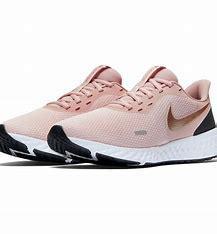
Brand: Nike
Model: Revolution 5